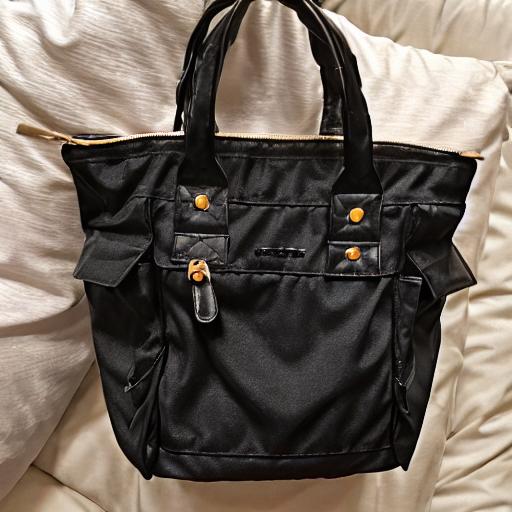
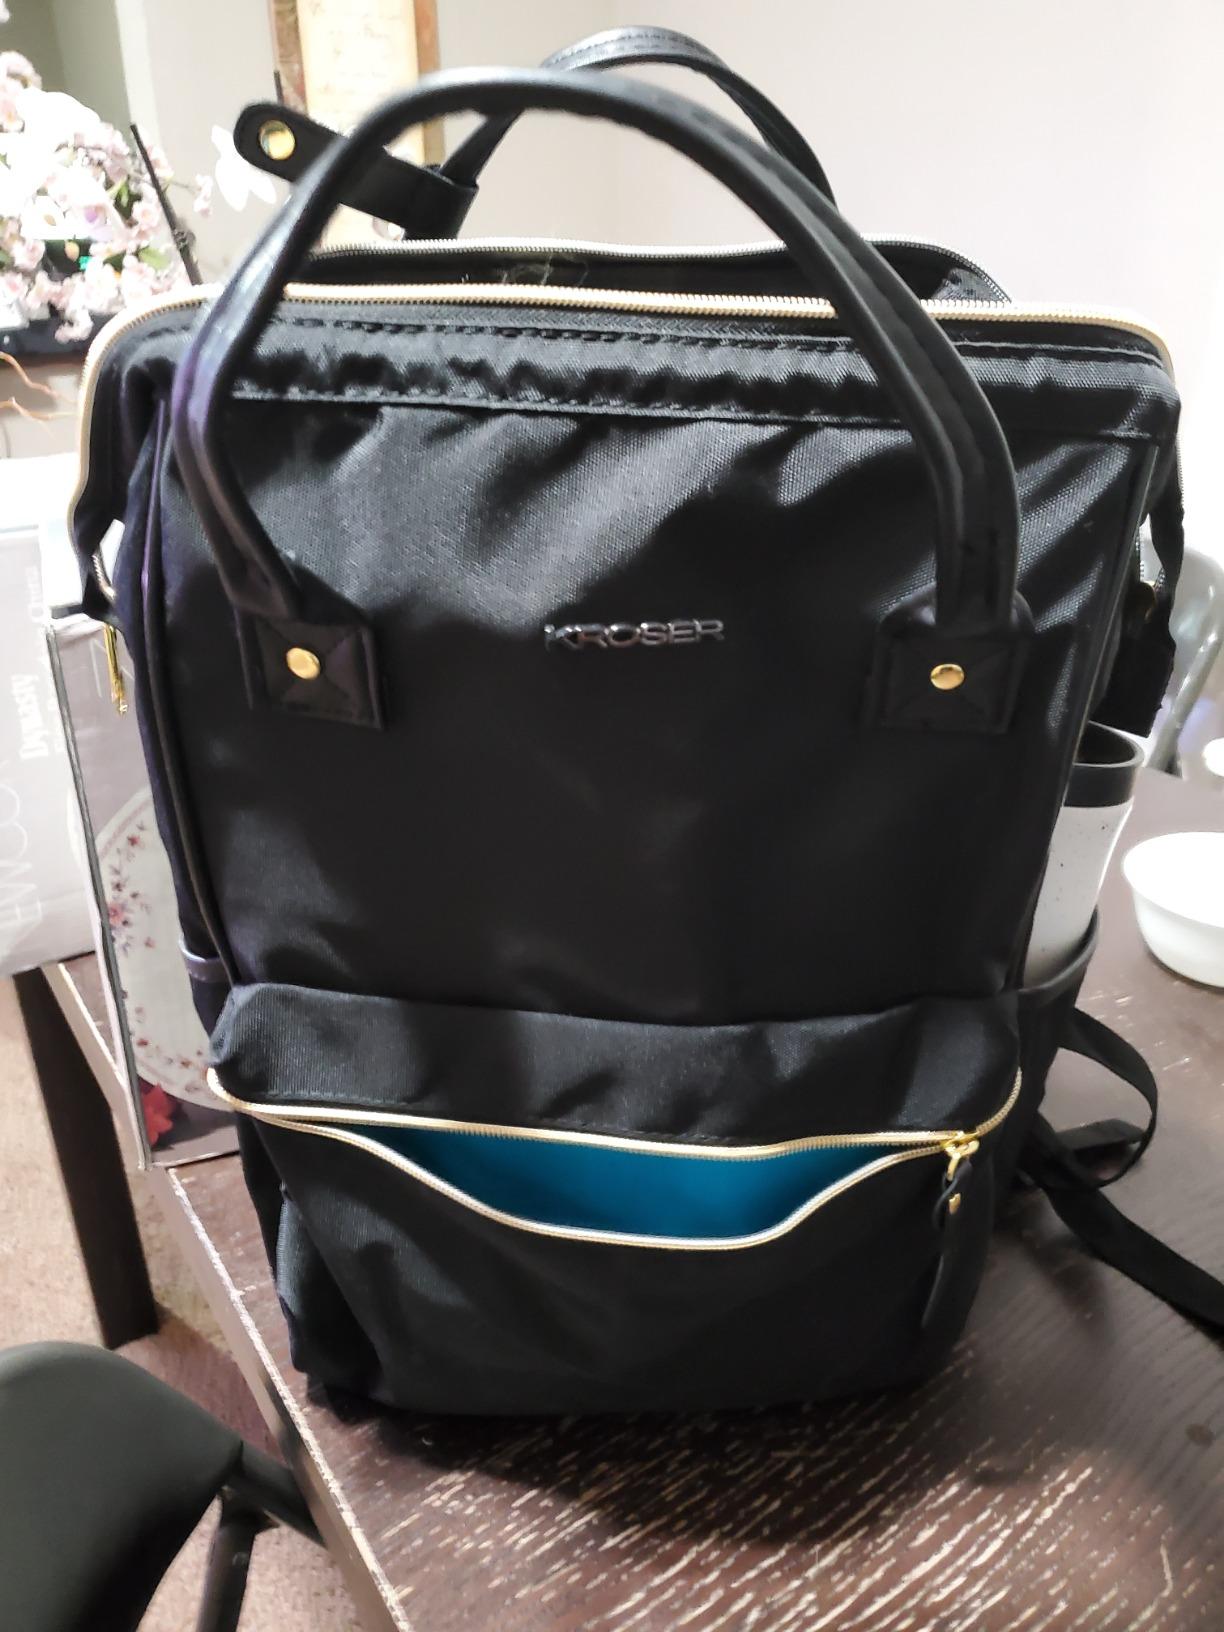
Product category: bag
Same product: no